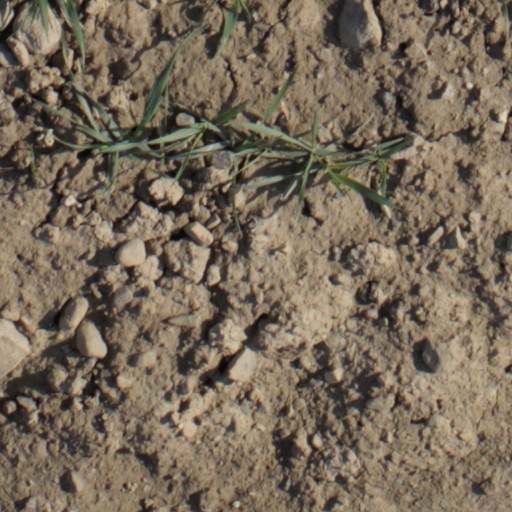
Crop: wheat